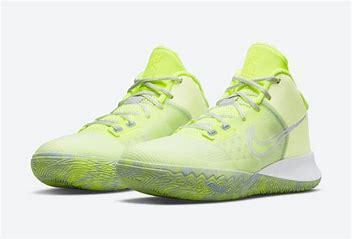
Brand: Nike
Model: Kyrie Flytrap 4